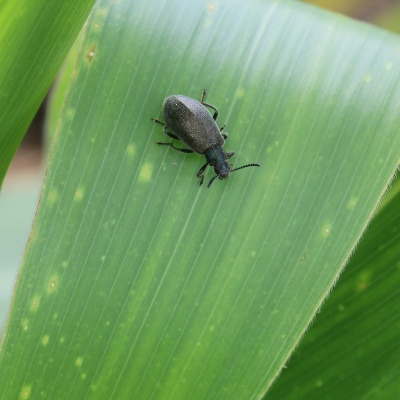
Crop: Maize
Condition: leaf beetle